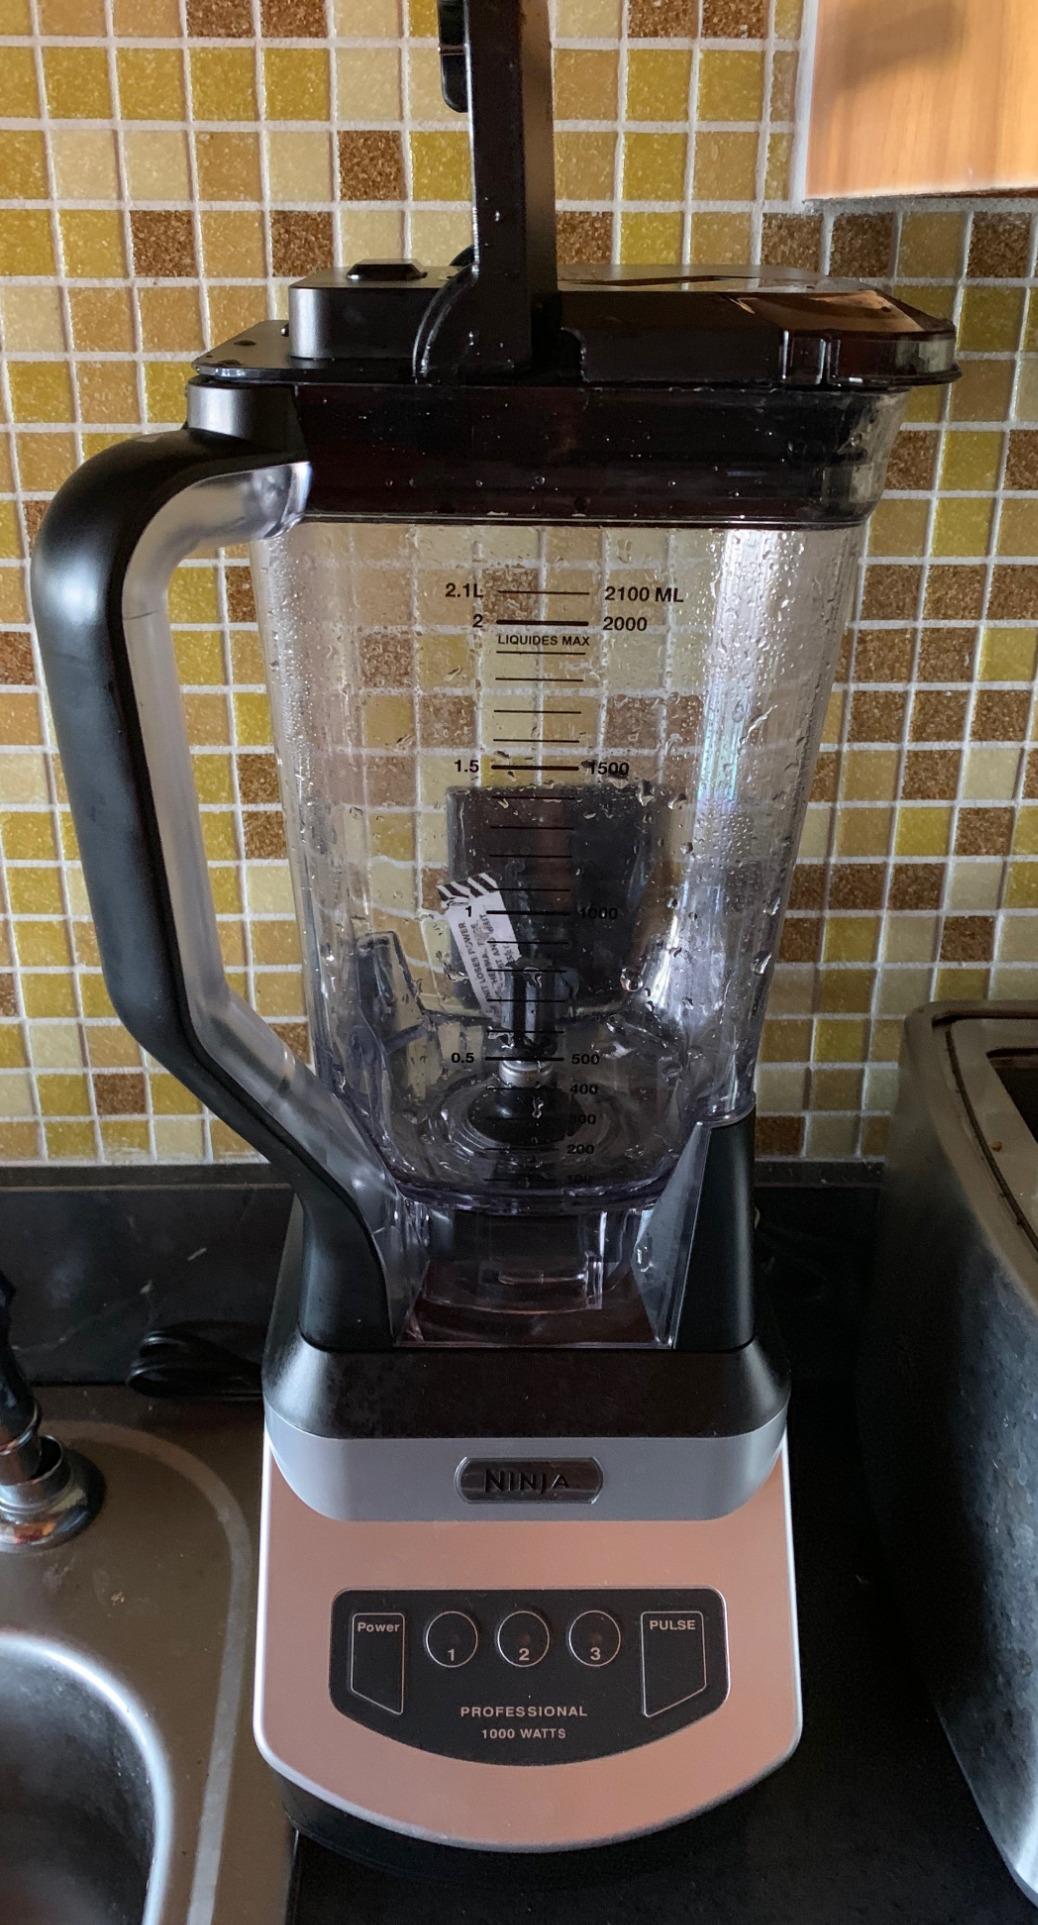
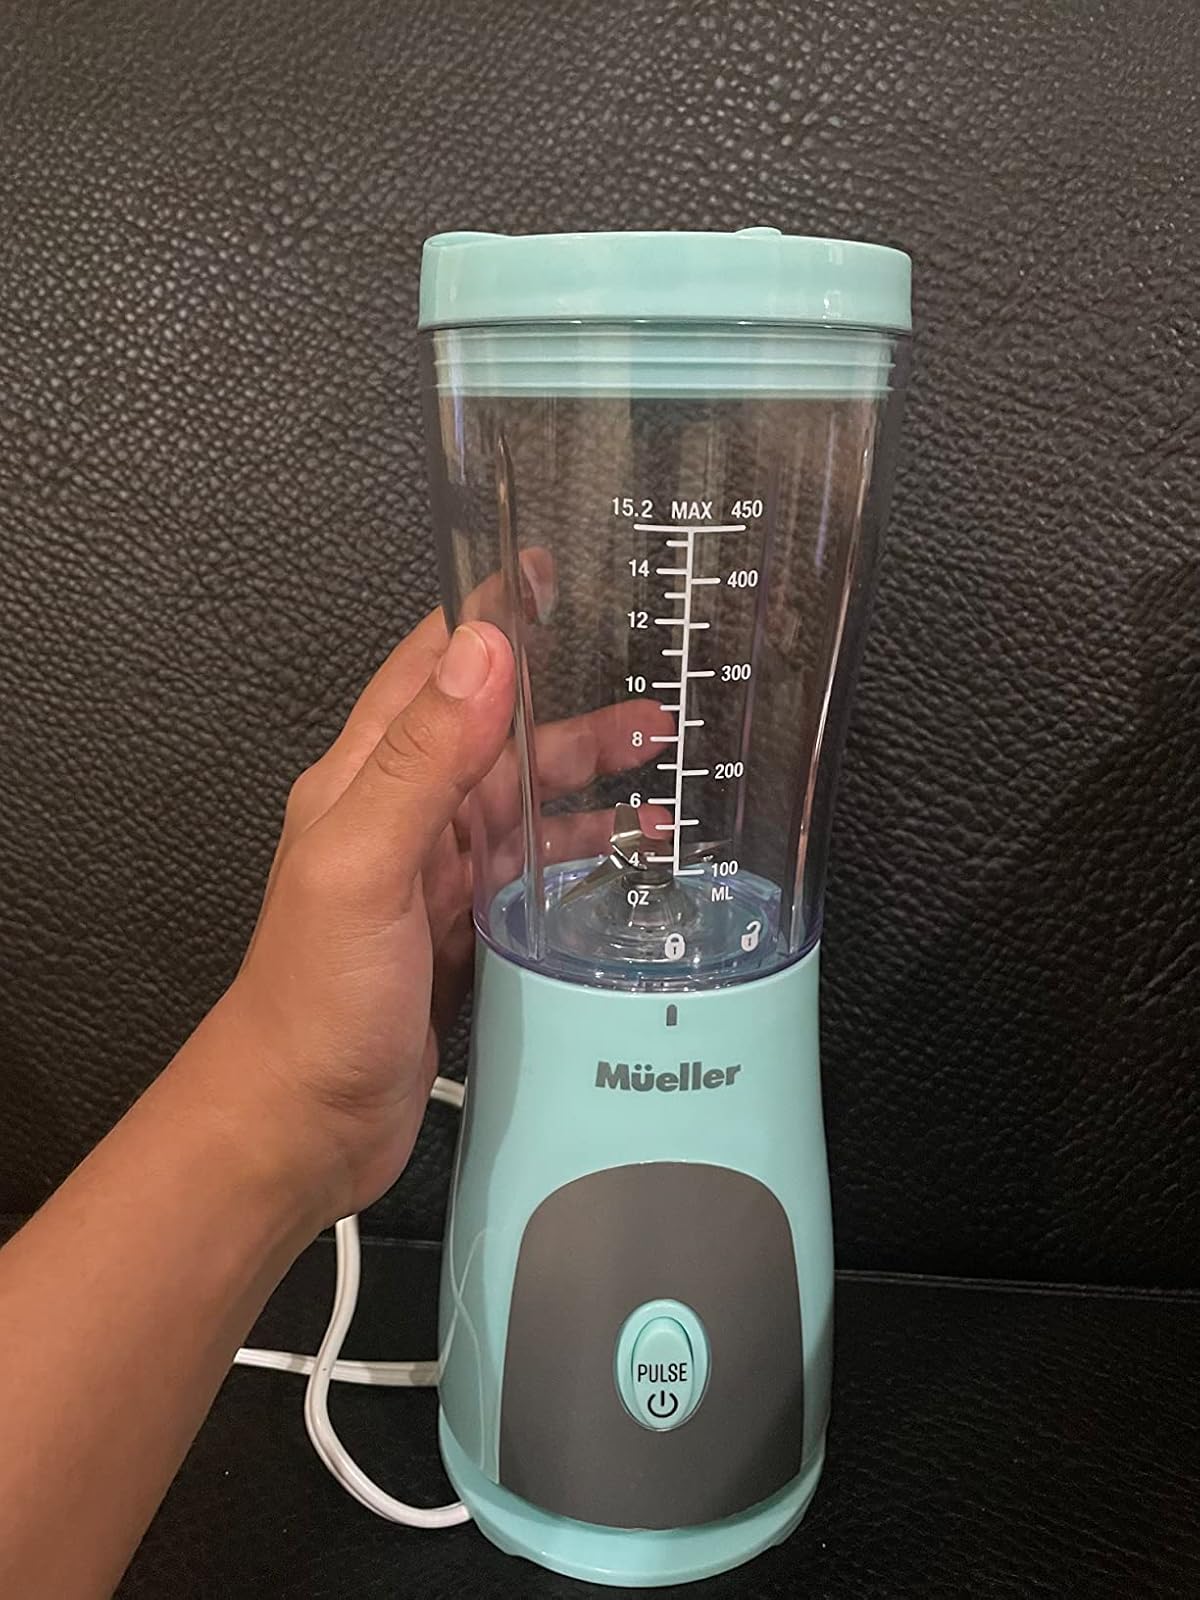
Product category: items_blender
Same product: no